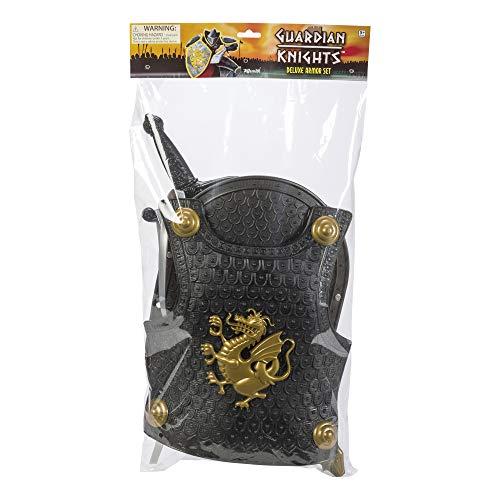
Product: Toysmith Pretend Play Medieval Dress Up Fantasy Deluxe Knight in Shining Armor Accessory Set, Black
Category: Toys & Games | Dress Up & Pretend Play | Accessories
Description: For Halloween or everyday pretend play, this knight ensemble is ready to embark on an epic quest.
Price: $21.99
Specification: ProductDimensions:13x5x24.5inches|ItemWeight:1.35pounds|ShippingWeight:1.35pounds(Viewshippingratesandpolicies)|DomesticShipping:ItemcanbeshippedwithinU.S.|InternationalShipping:ThisitemcanbeshippedtoselectcountriesoutsideoftheU.S.LearnMore|ASIN:B01CU0I982|Itemmodelnumber:9211AMB|Manufacturerrecommendedage:5-15years